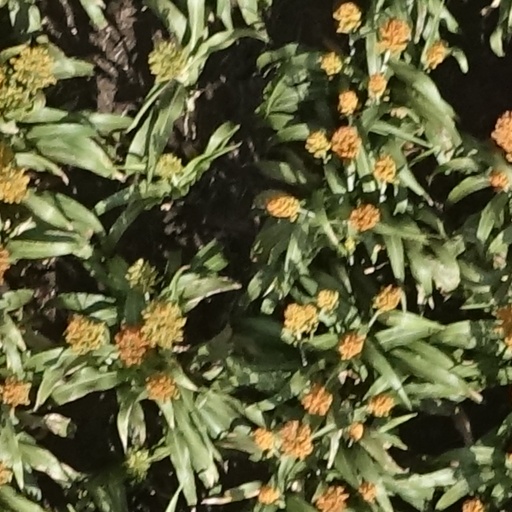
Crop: sorghum